Hekinan

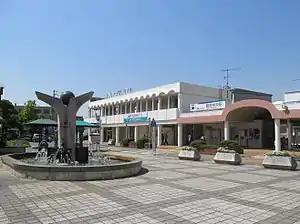
Hekinan-chūō Station

Hekinan has a mayor-council form of government with a directly elected mayor and a unicameral city legislature of 22 members, which is considerably higher than other cities of similar size. The city contributes one member to the Aichi Prefectural Assembly. In terms of national politics, the city is part of Aichi District 13 of the lower house of the Diet of Japan.